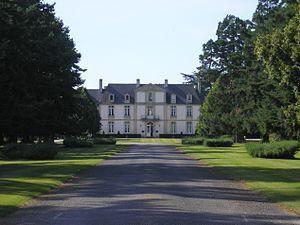
Sully (Normandie, France). Le château.
Sully est une commune française située dans le département du Calvados en région Normandie, peuplée de 140 habitants.